Cobble Hill Tunnel

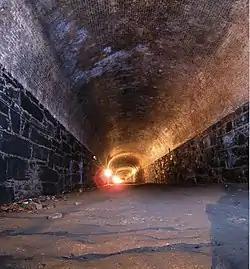
The tunnel in 2009

The Cobble Hill Tunnel (also known as the Atlantic Avenue Tunnel) is an abandoned Long Island Rail Road (LIRR) tunnel beneath Atlantic Avenue in Brooklyn, New York City, running through the neighborhoods of Downtown Brooklyn and Cobble Hill. When open, it ran for about between Columbia Street and Boerum Place. It is the oldest railway tunnel beneath a city street in North America that was fully devoted to rail. It is also deemed the oldest subway tunnel in the world by the "Guinness Book of World Records".